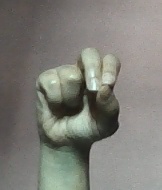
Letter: gaaf